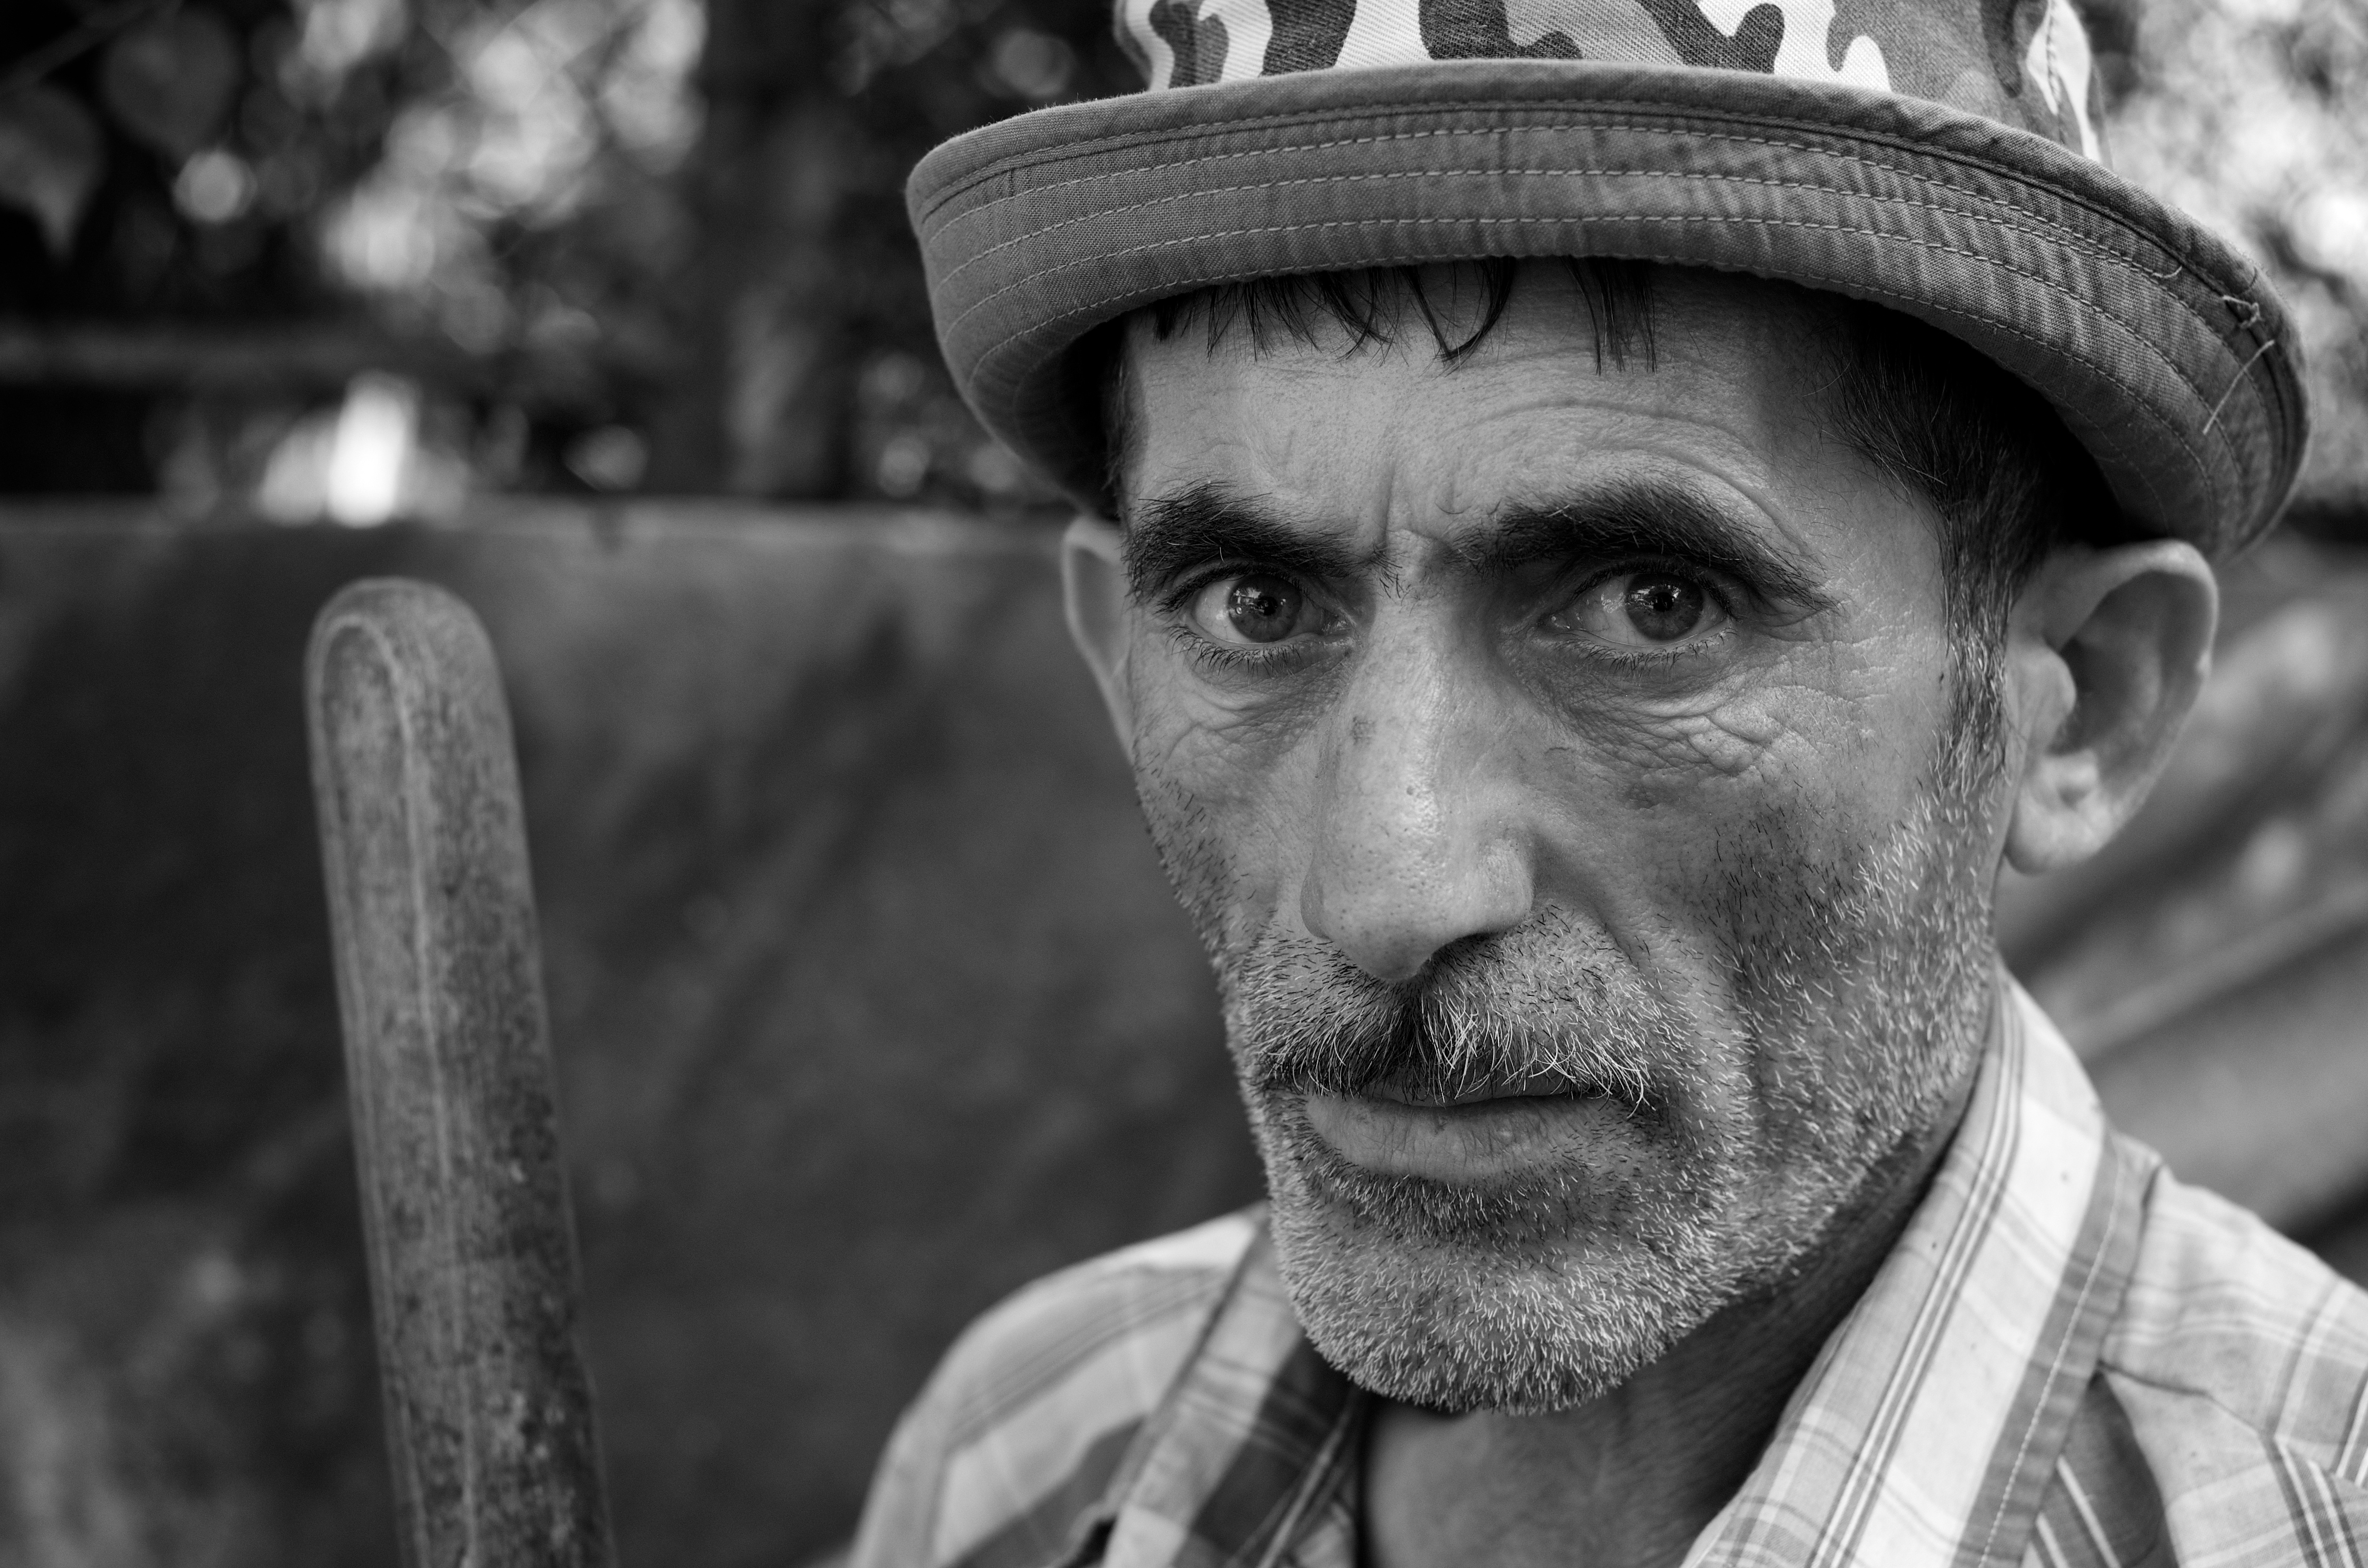
man, person, black and white, people, white, street, photography, ebook, male, portrait, training, black, monochrome, streetphotography, flickr, thomas, video, olympus, photograph, omd, fuji, leica, monochrom, leuthard, hcb, thomasleuthard, streettogs, monochrome photography, portrait photography, facial hair